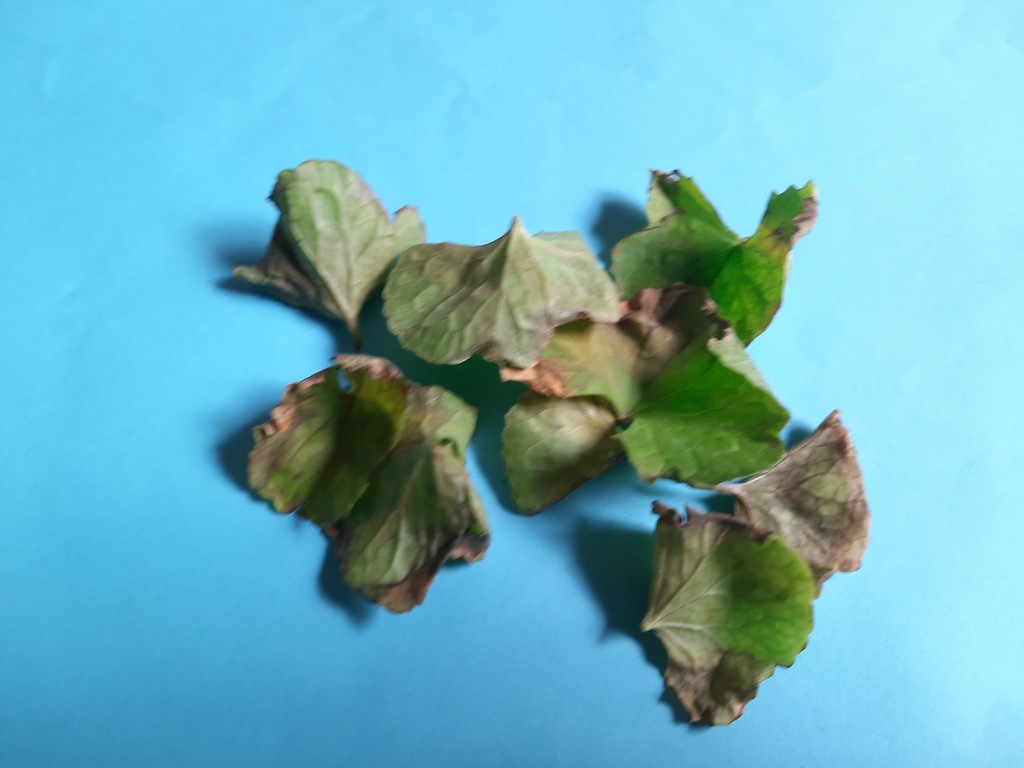
Label: Unhealthy